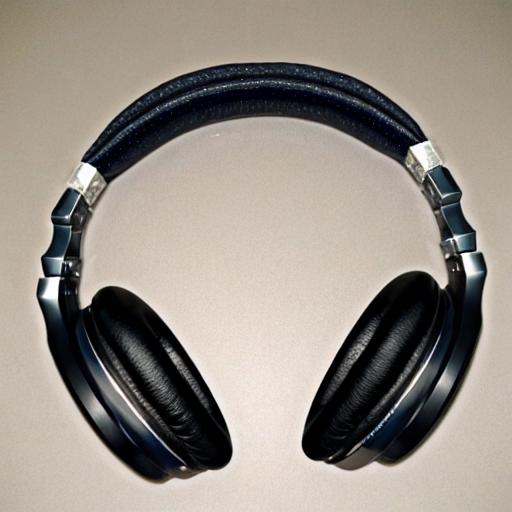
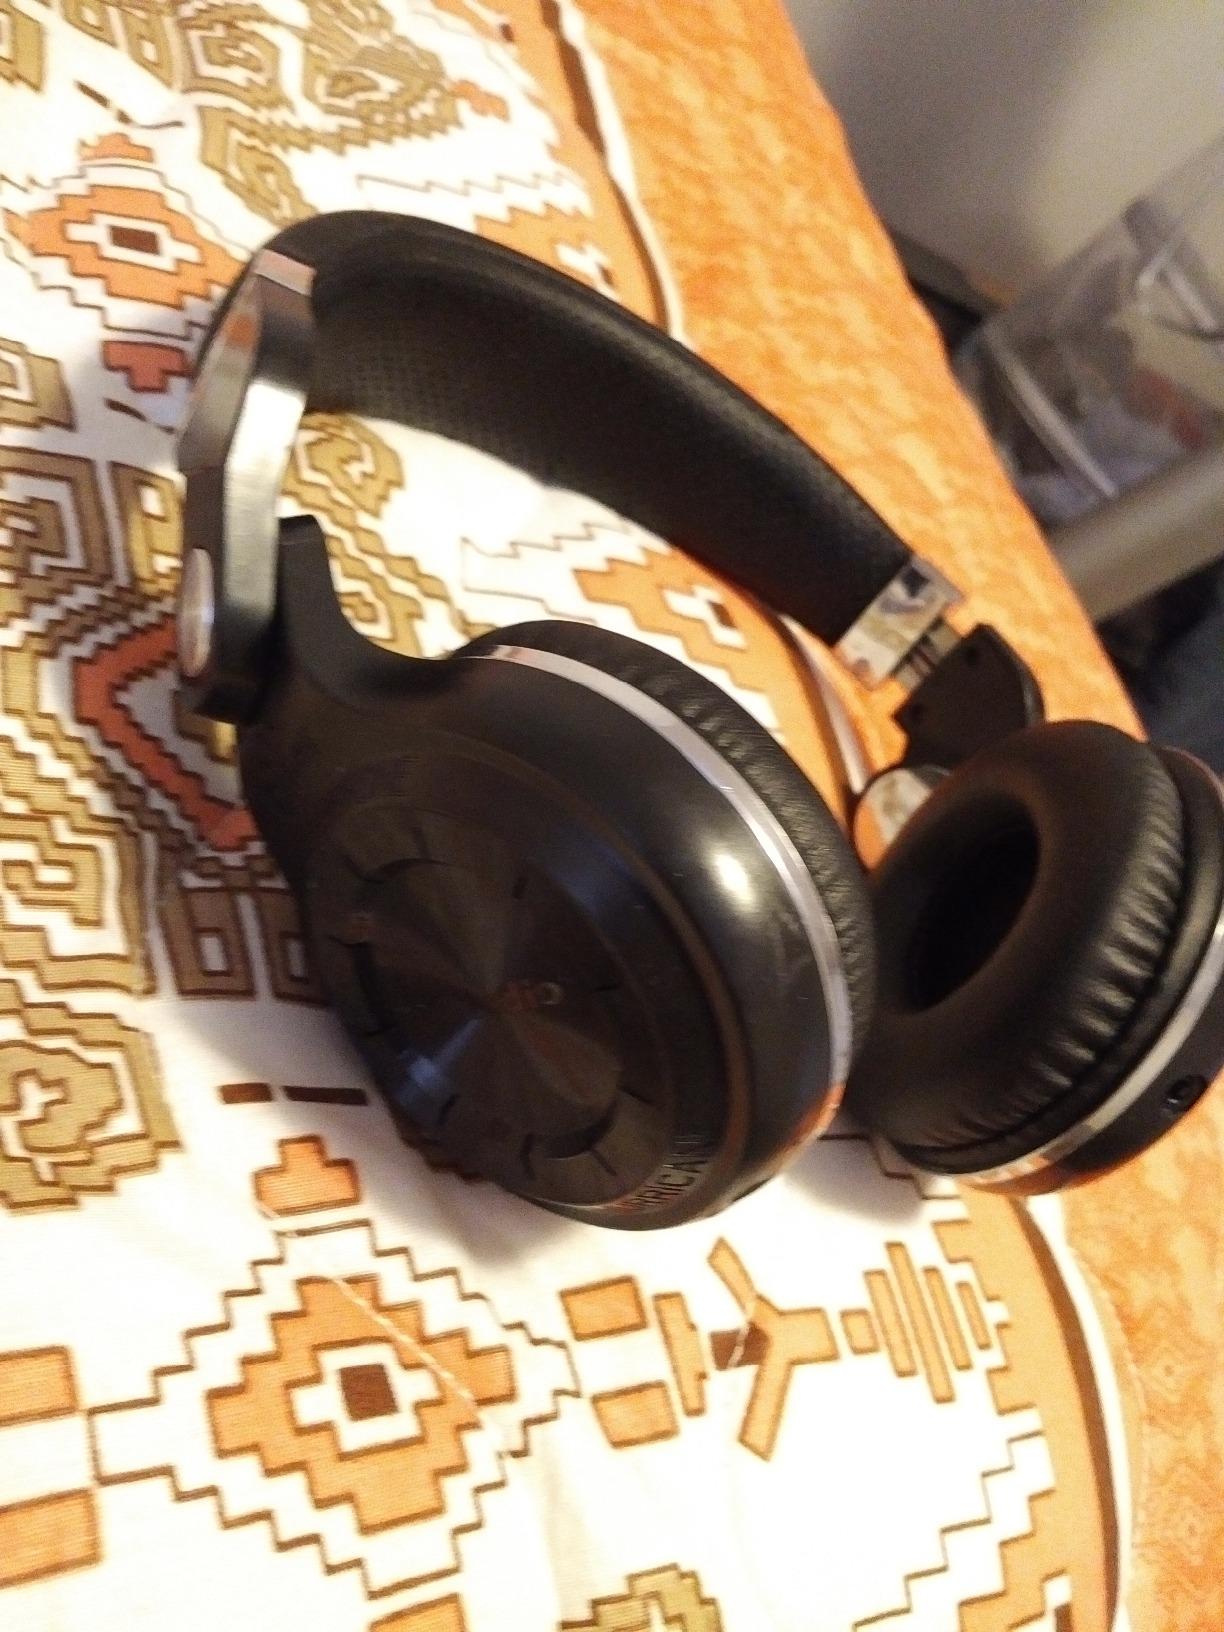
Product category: headphones
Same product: no